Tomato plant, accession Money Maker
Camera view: horizontal (90 deg, fisheye); turntable rotation: 300 degrees
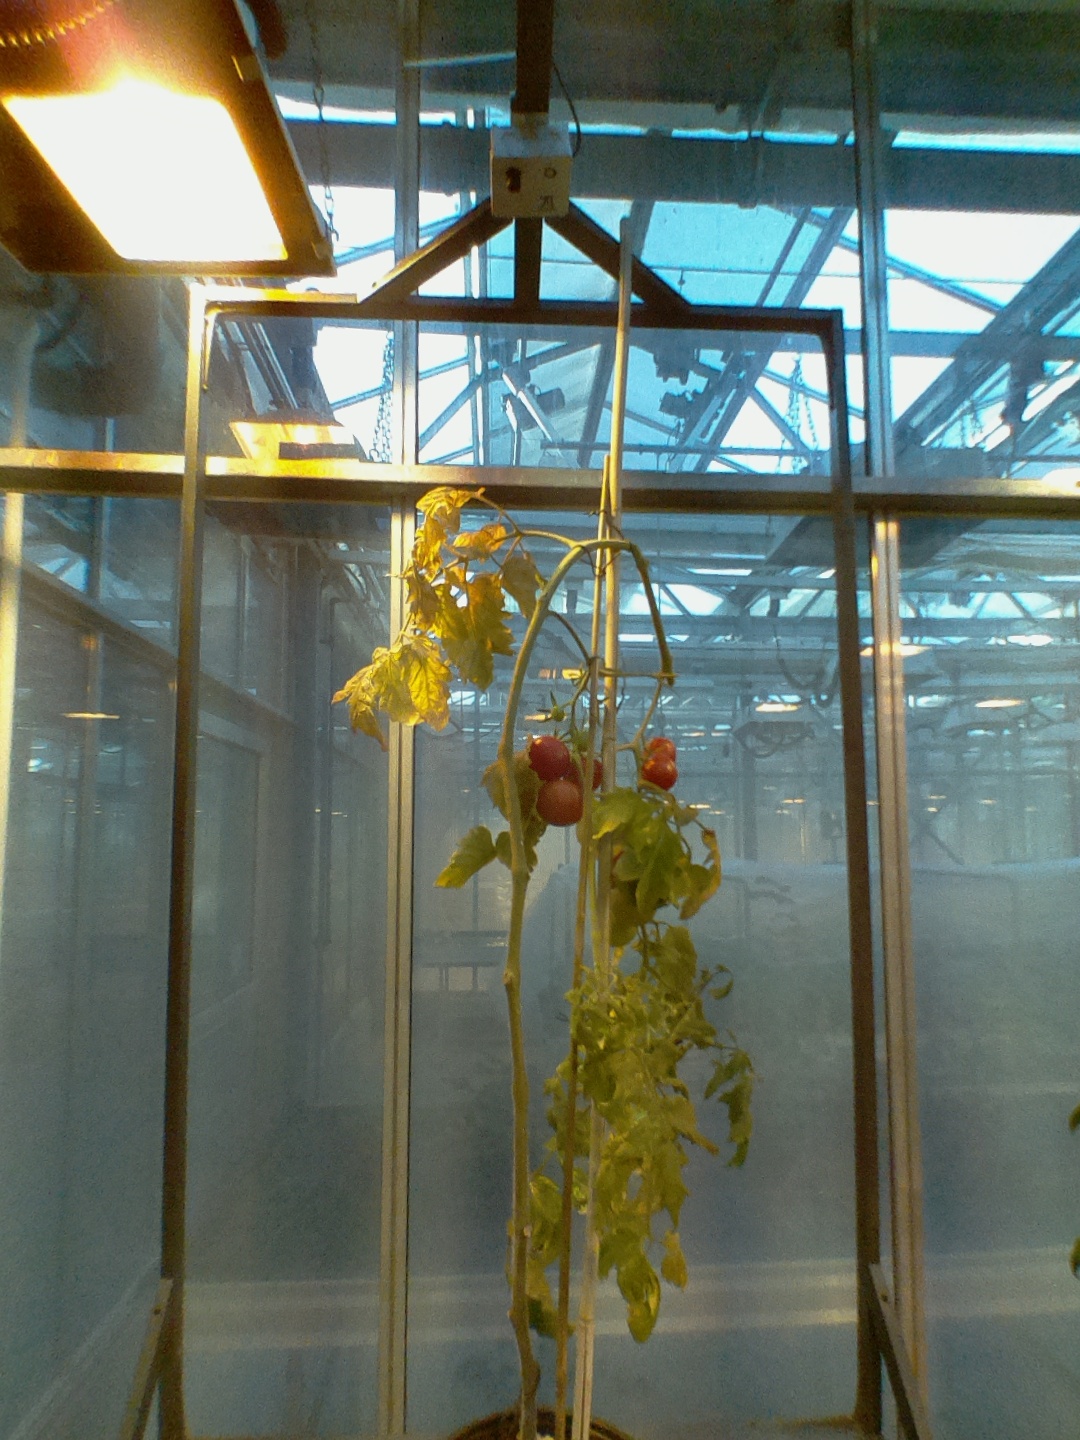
BBCH growth stage 89: 90%-100% of fruits show typical fully ripe color